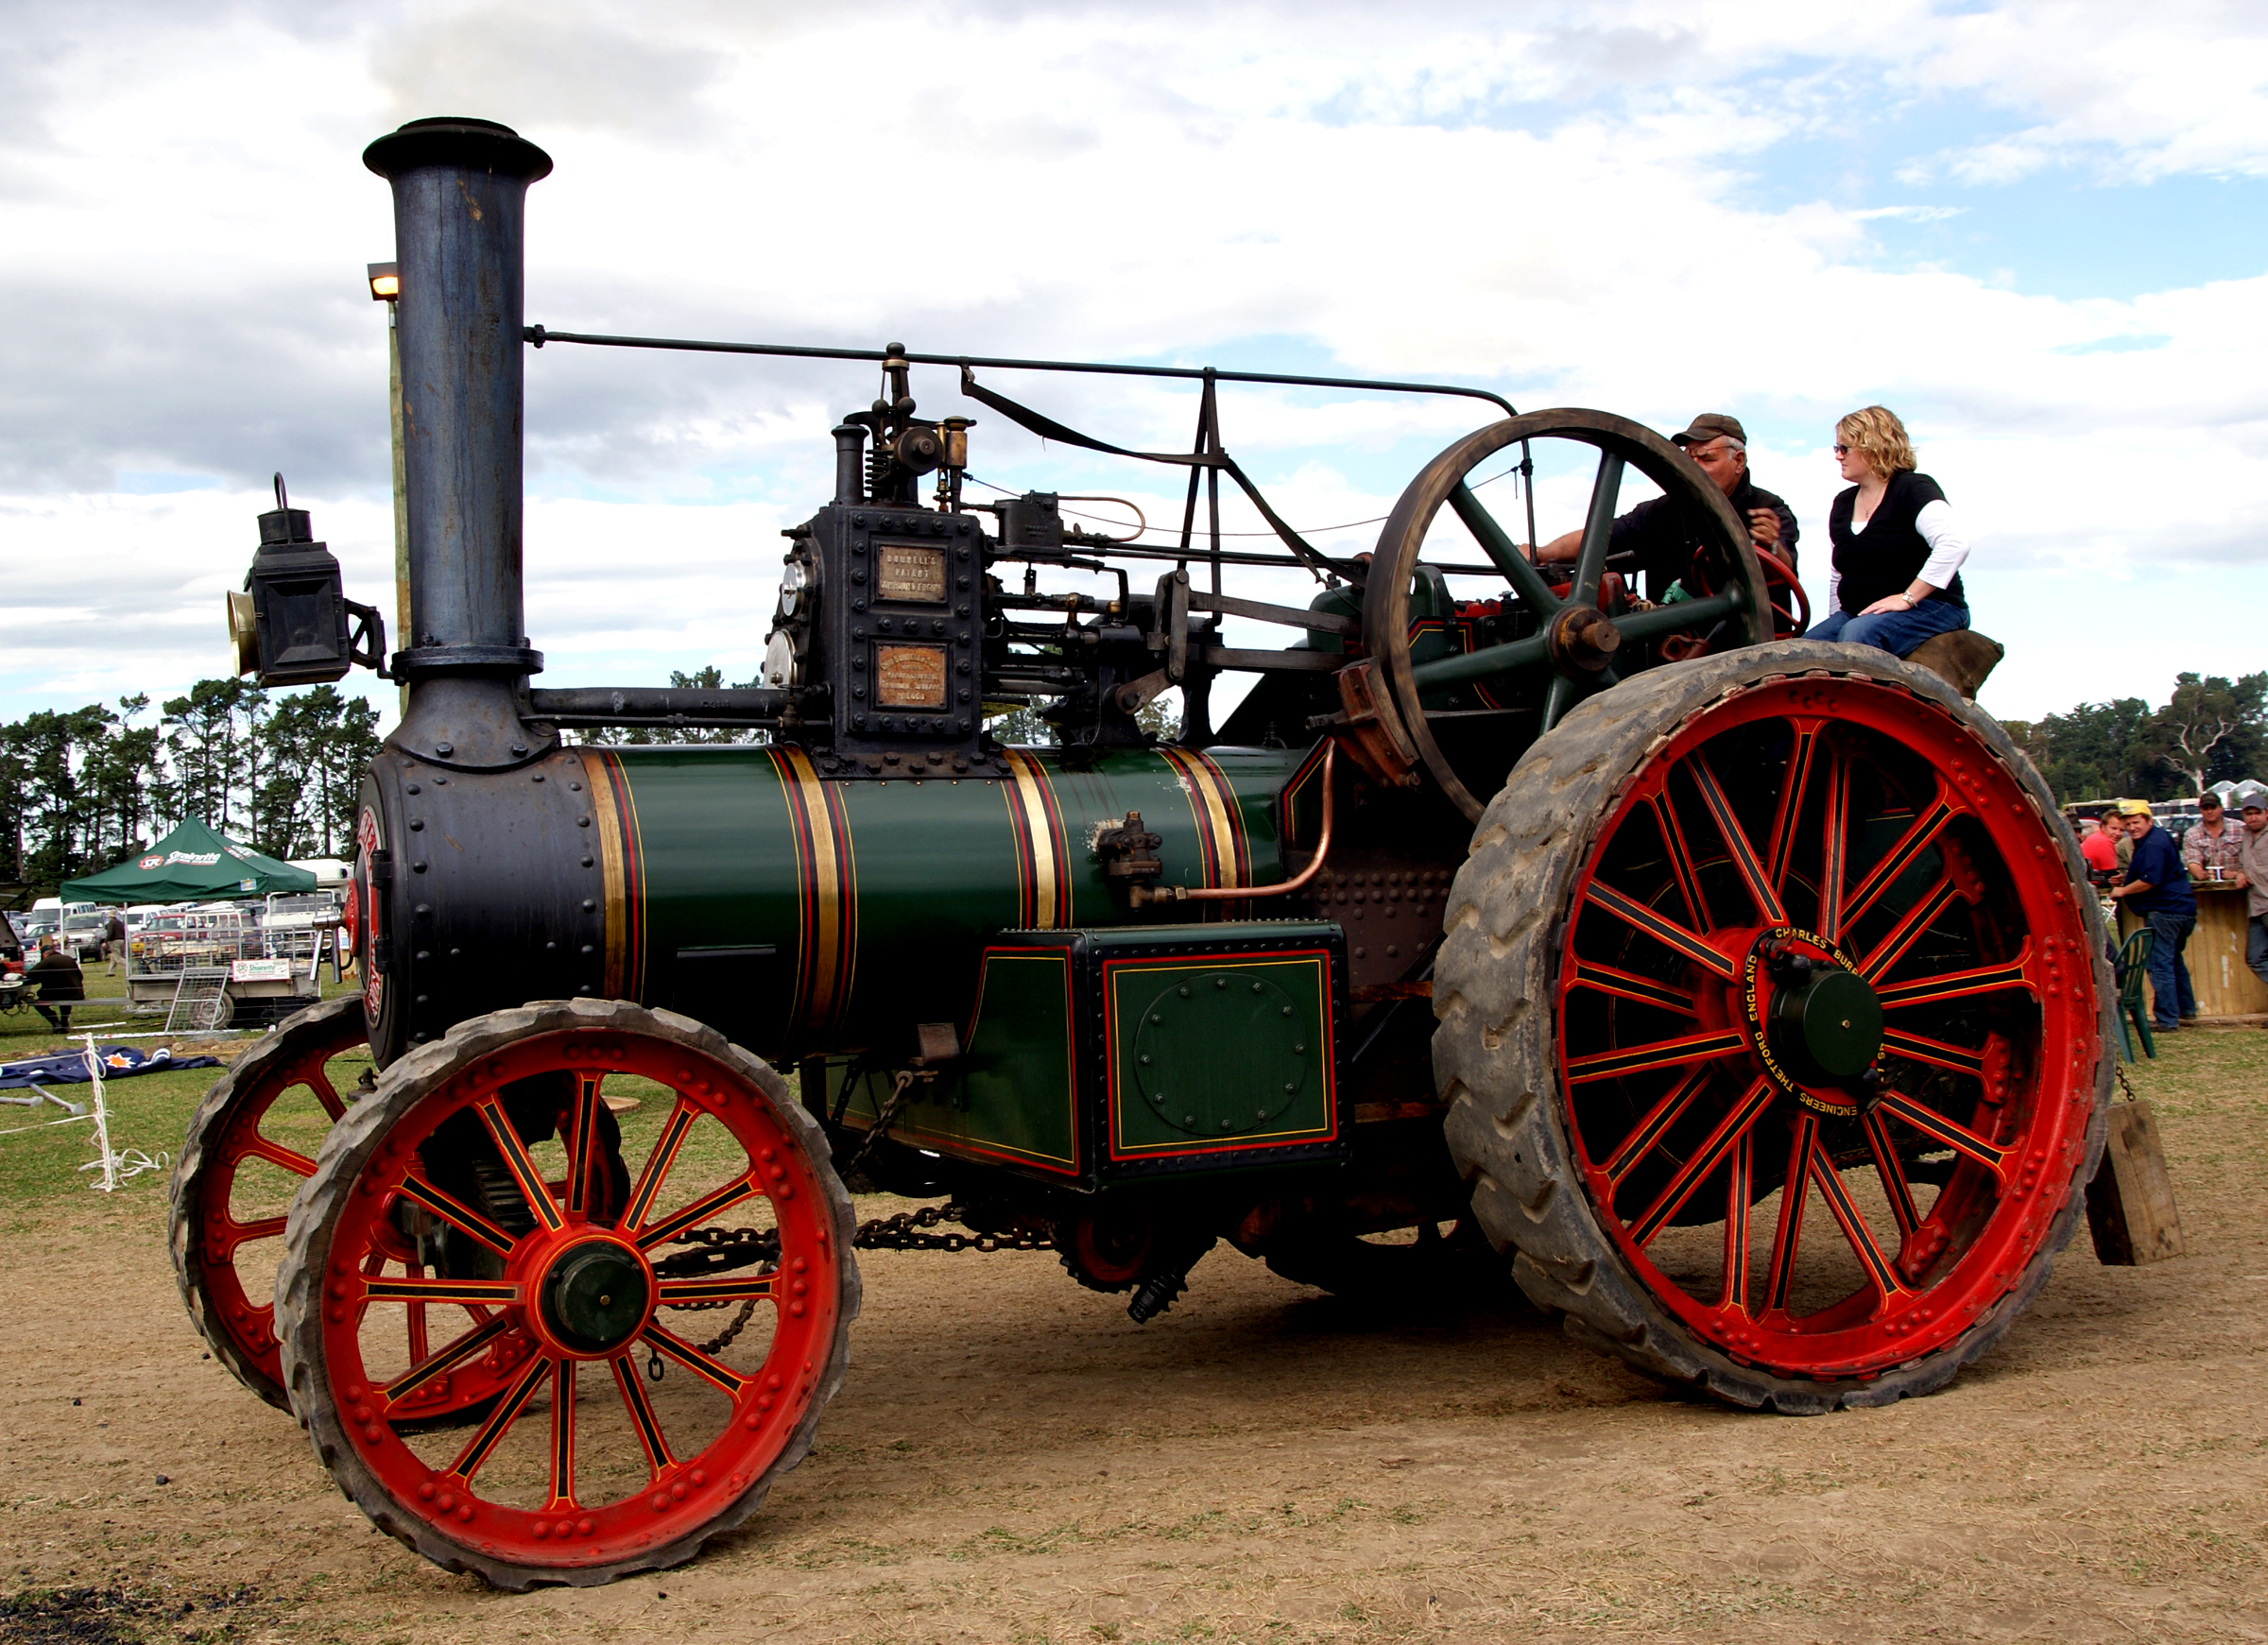
wheel, transport, vehicle, locomotive, publicdomain, engine, steam engine, cannon, farmequiment, sonydslra300, steamdrivenengines, tractors, auto part, aircraft engine, automotive engine part